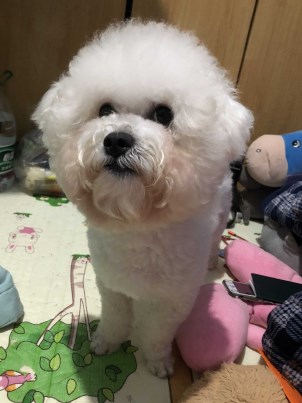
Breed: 3083-n000117-Bichon_Frise